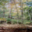
Label: forest